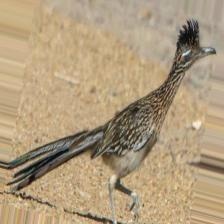
Species: ROADRUNNER
Scientific name: GEOCOCCYX